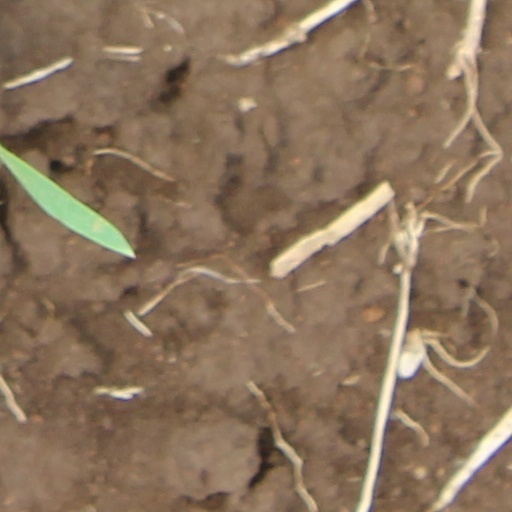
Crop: wheat